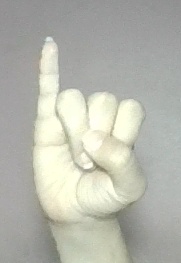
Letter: meem